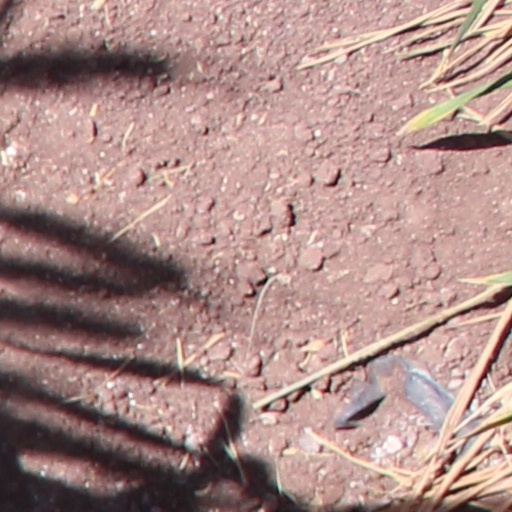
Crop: wheat